Football in Brazil

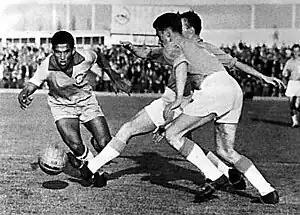
Garrincha (left), Brazilian winger and 1962 World Cup star, is regarded as one of the greatest dribblers of all time.

Brazil plays a very unfundamental and distinctive style. For example, dribbling is an essential part of their style.